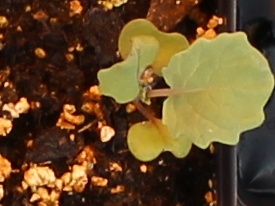
Label: Canola